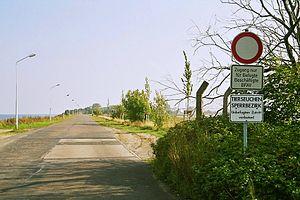
Riems est une île allemande, elle se situe au sud ouest de la baie de Greifswald dans le land de Mecklembourg-Poméranie-Occidentale.